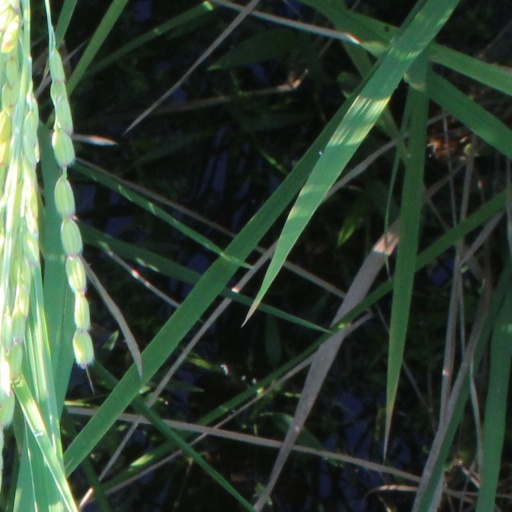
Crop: rice